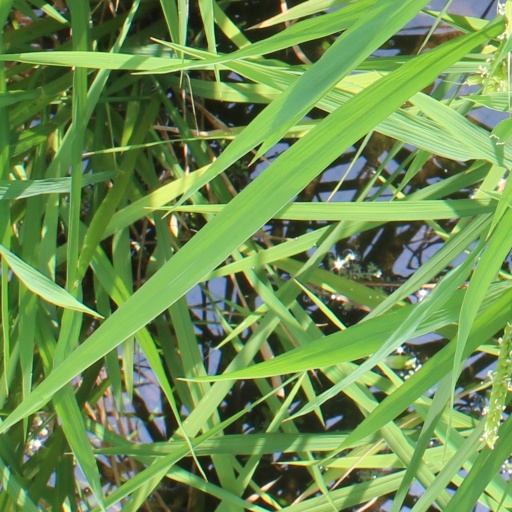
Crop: rice